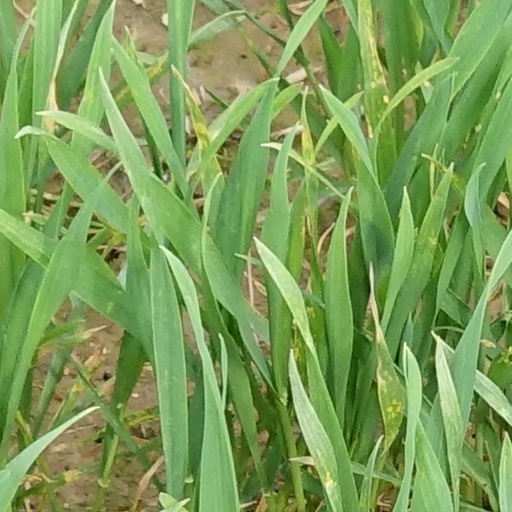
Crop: wheat